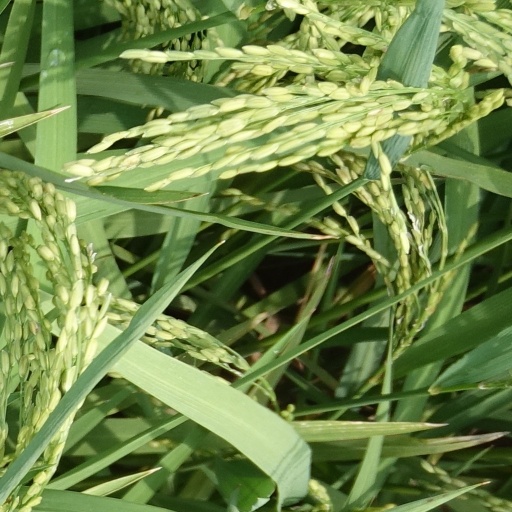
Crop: rice